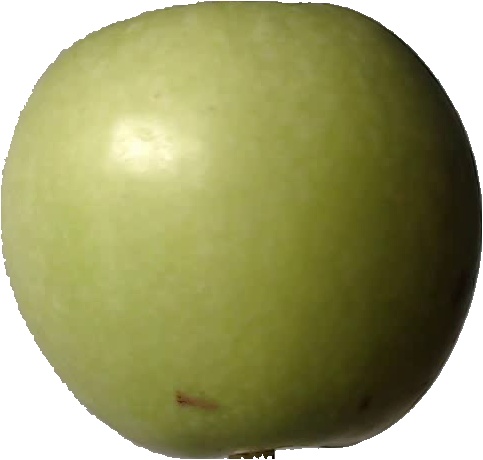
Label: apple_granny_smith_1